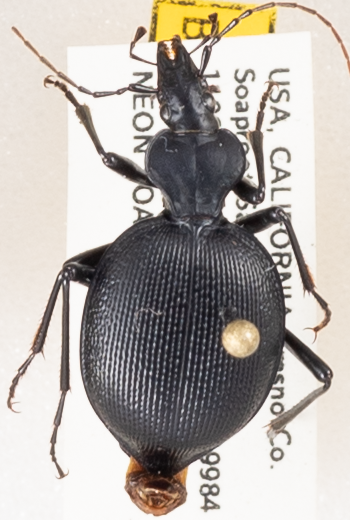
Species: Scaphinotus oreophilus
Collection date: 2019-06-05
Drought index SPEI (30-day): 2.01
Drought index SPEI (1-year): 0.39
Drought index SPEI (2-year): -0.086